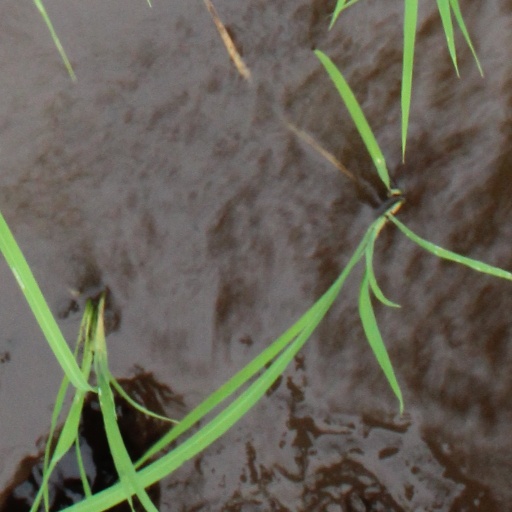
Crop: rice